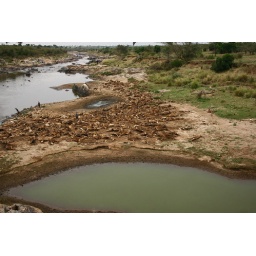
All these animals perished trying to cross the Mara river in spate.